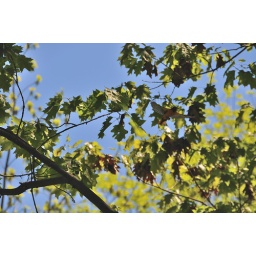
Caught this one in flight on accident (hard to see the bird flying in this one)